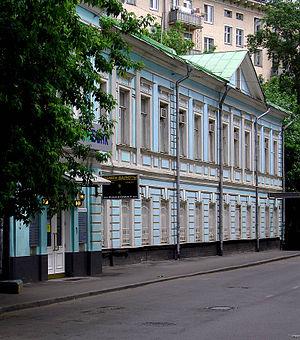
Le chemin Podsosensky, en russe Подсосенский переулок, ce qui signifie Sous-les-Pins, est une rue du centre historique de Moscou.